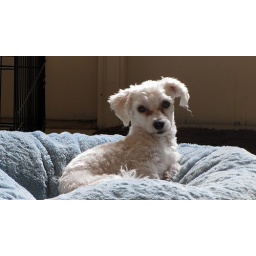
His name means: Little in Portuguese.The first dog i know who's from Brazil. So cute (: